Into the Labyrinth (novel)

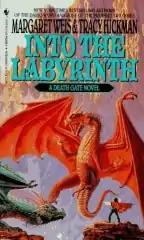
Cover

Into the Labyrinth (1993) is a fantasy novel by American writers Margaret Weis and Tracy Hickman, the sixth book by in their The Death Gate Cycle.